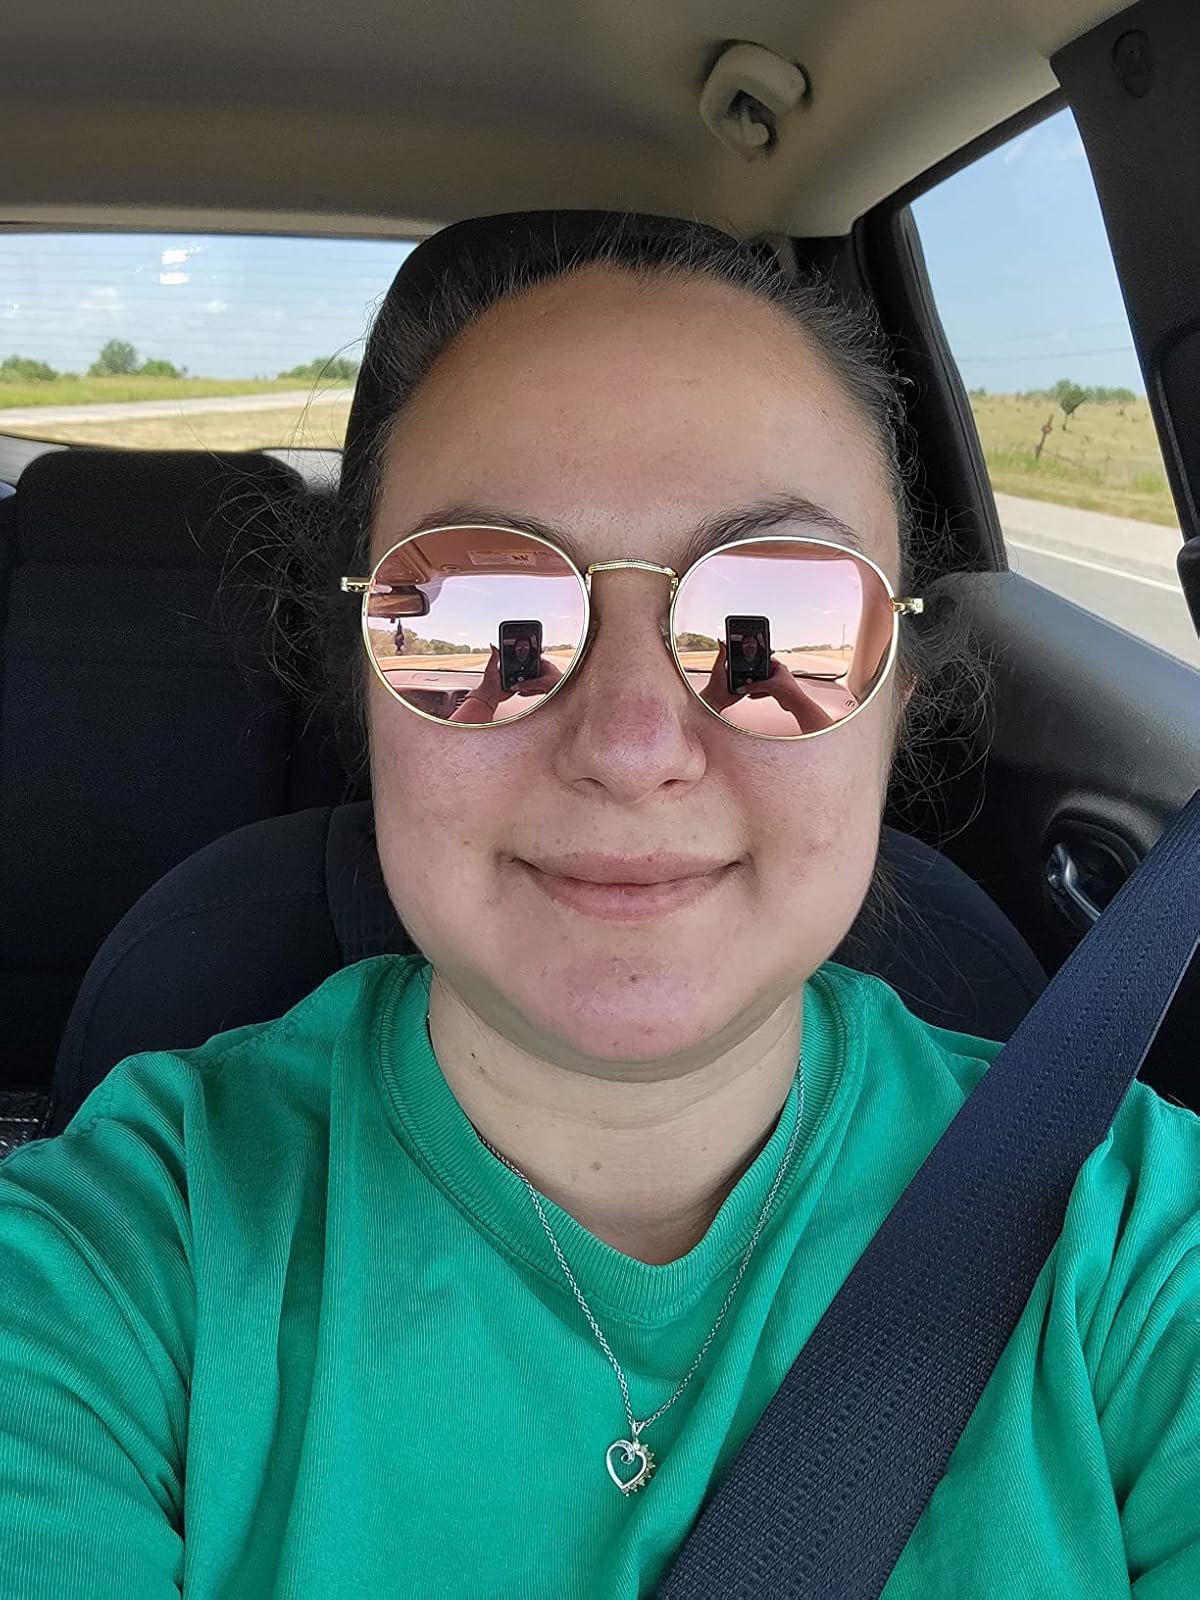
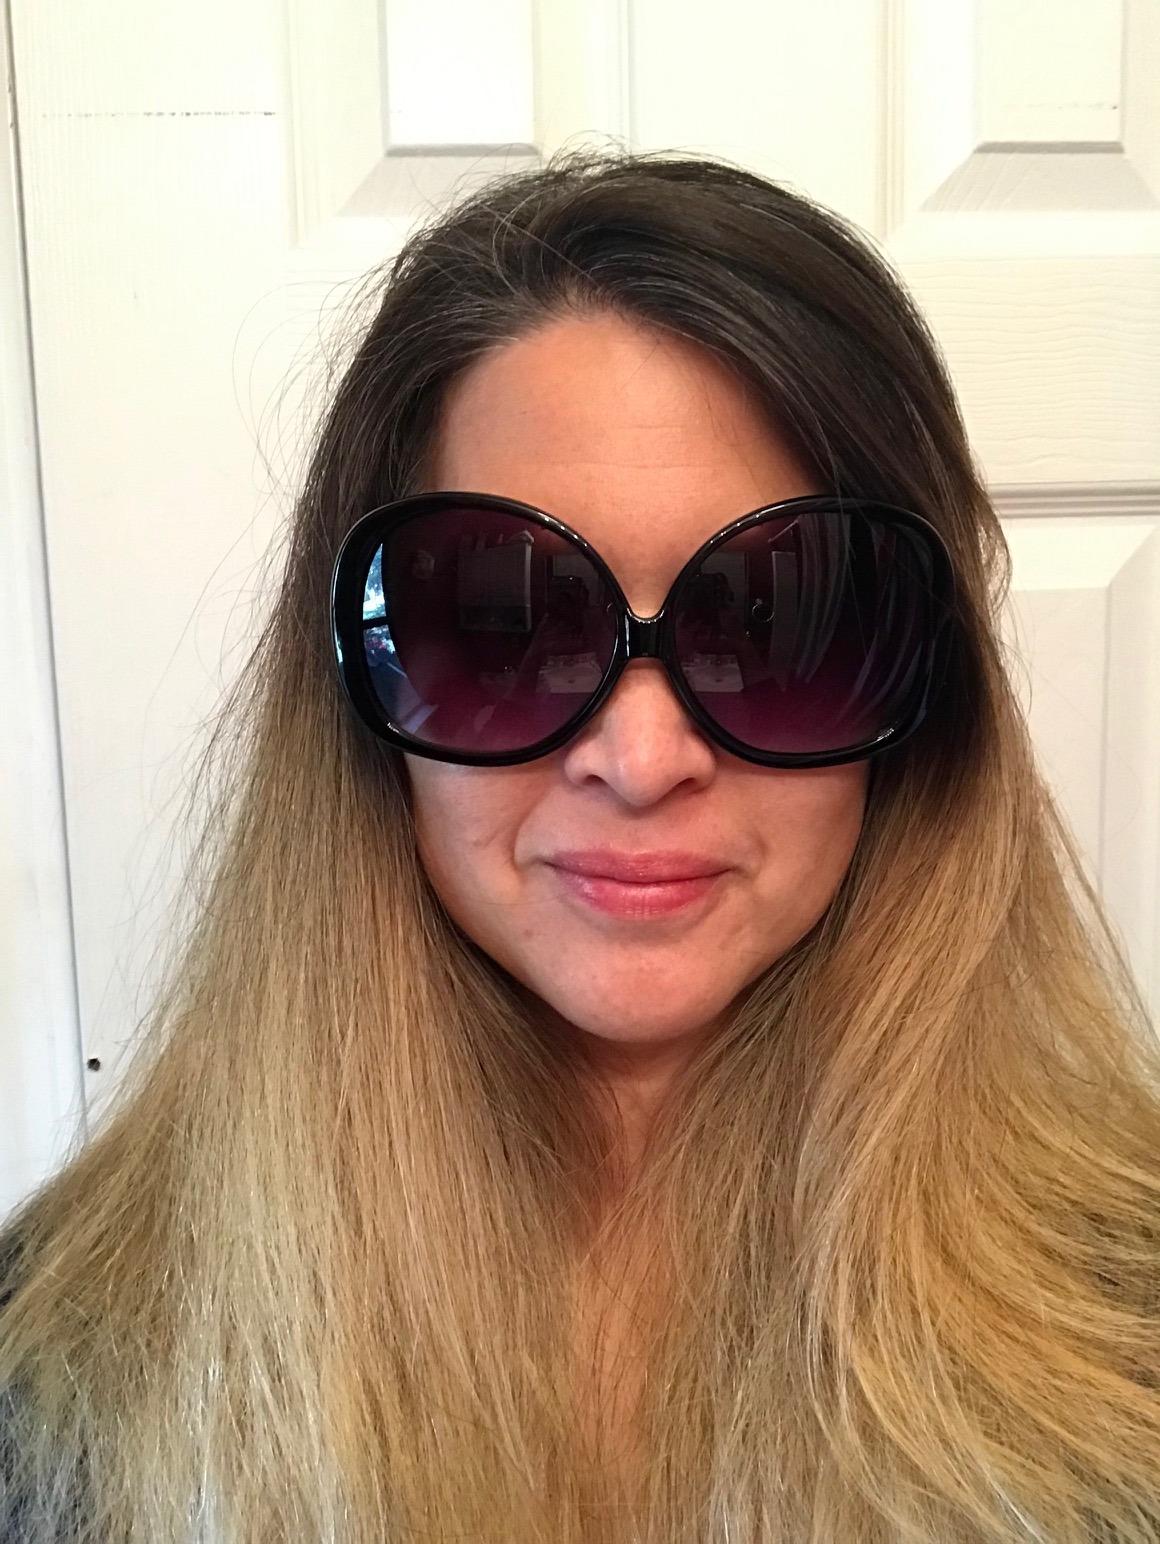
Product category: accessories_sunglasses
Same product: no